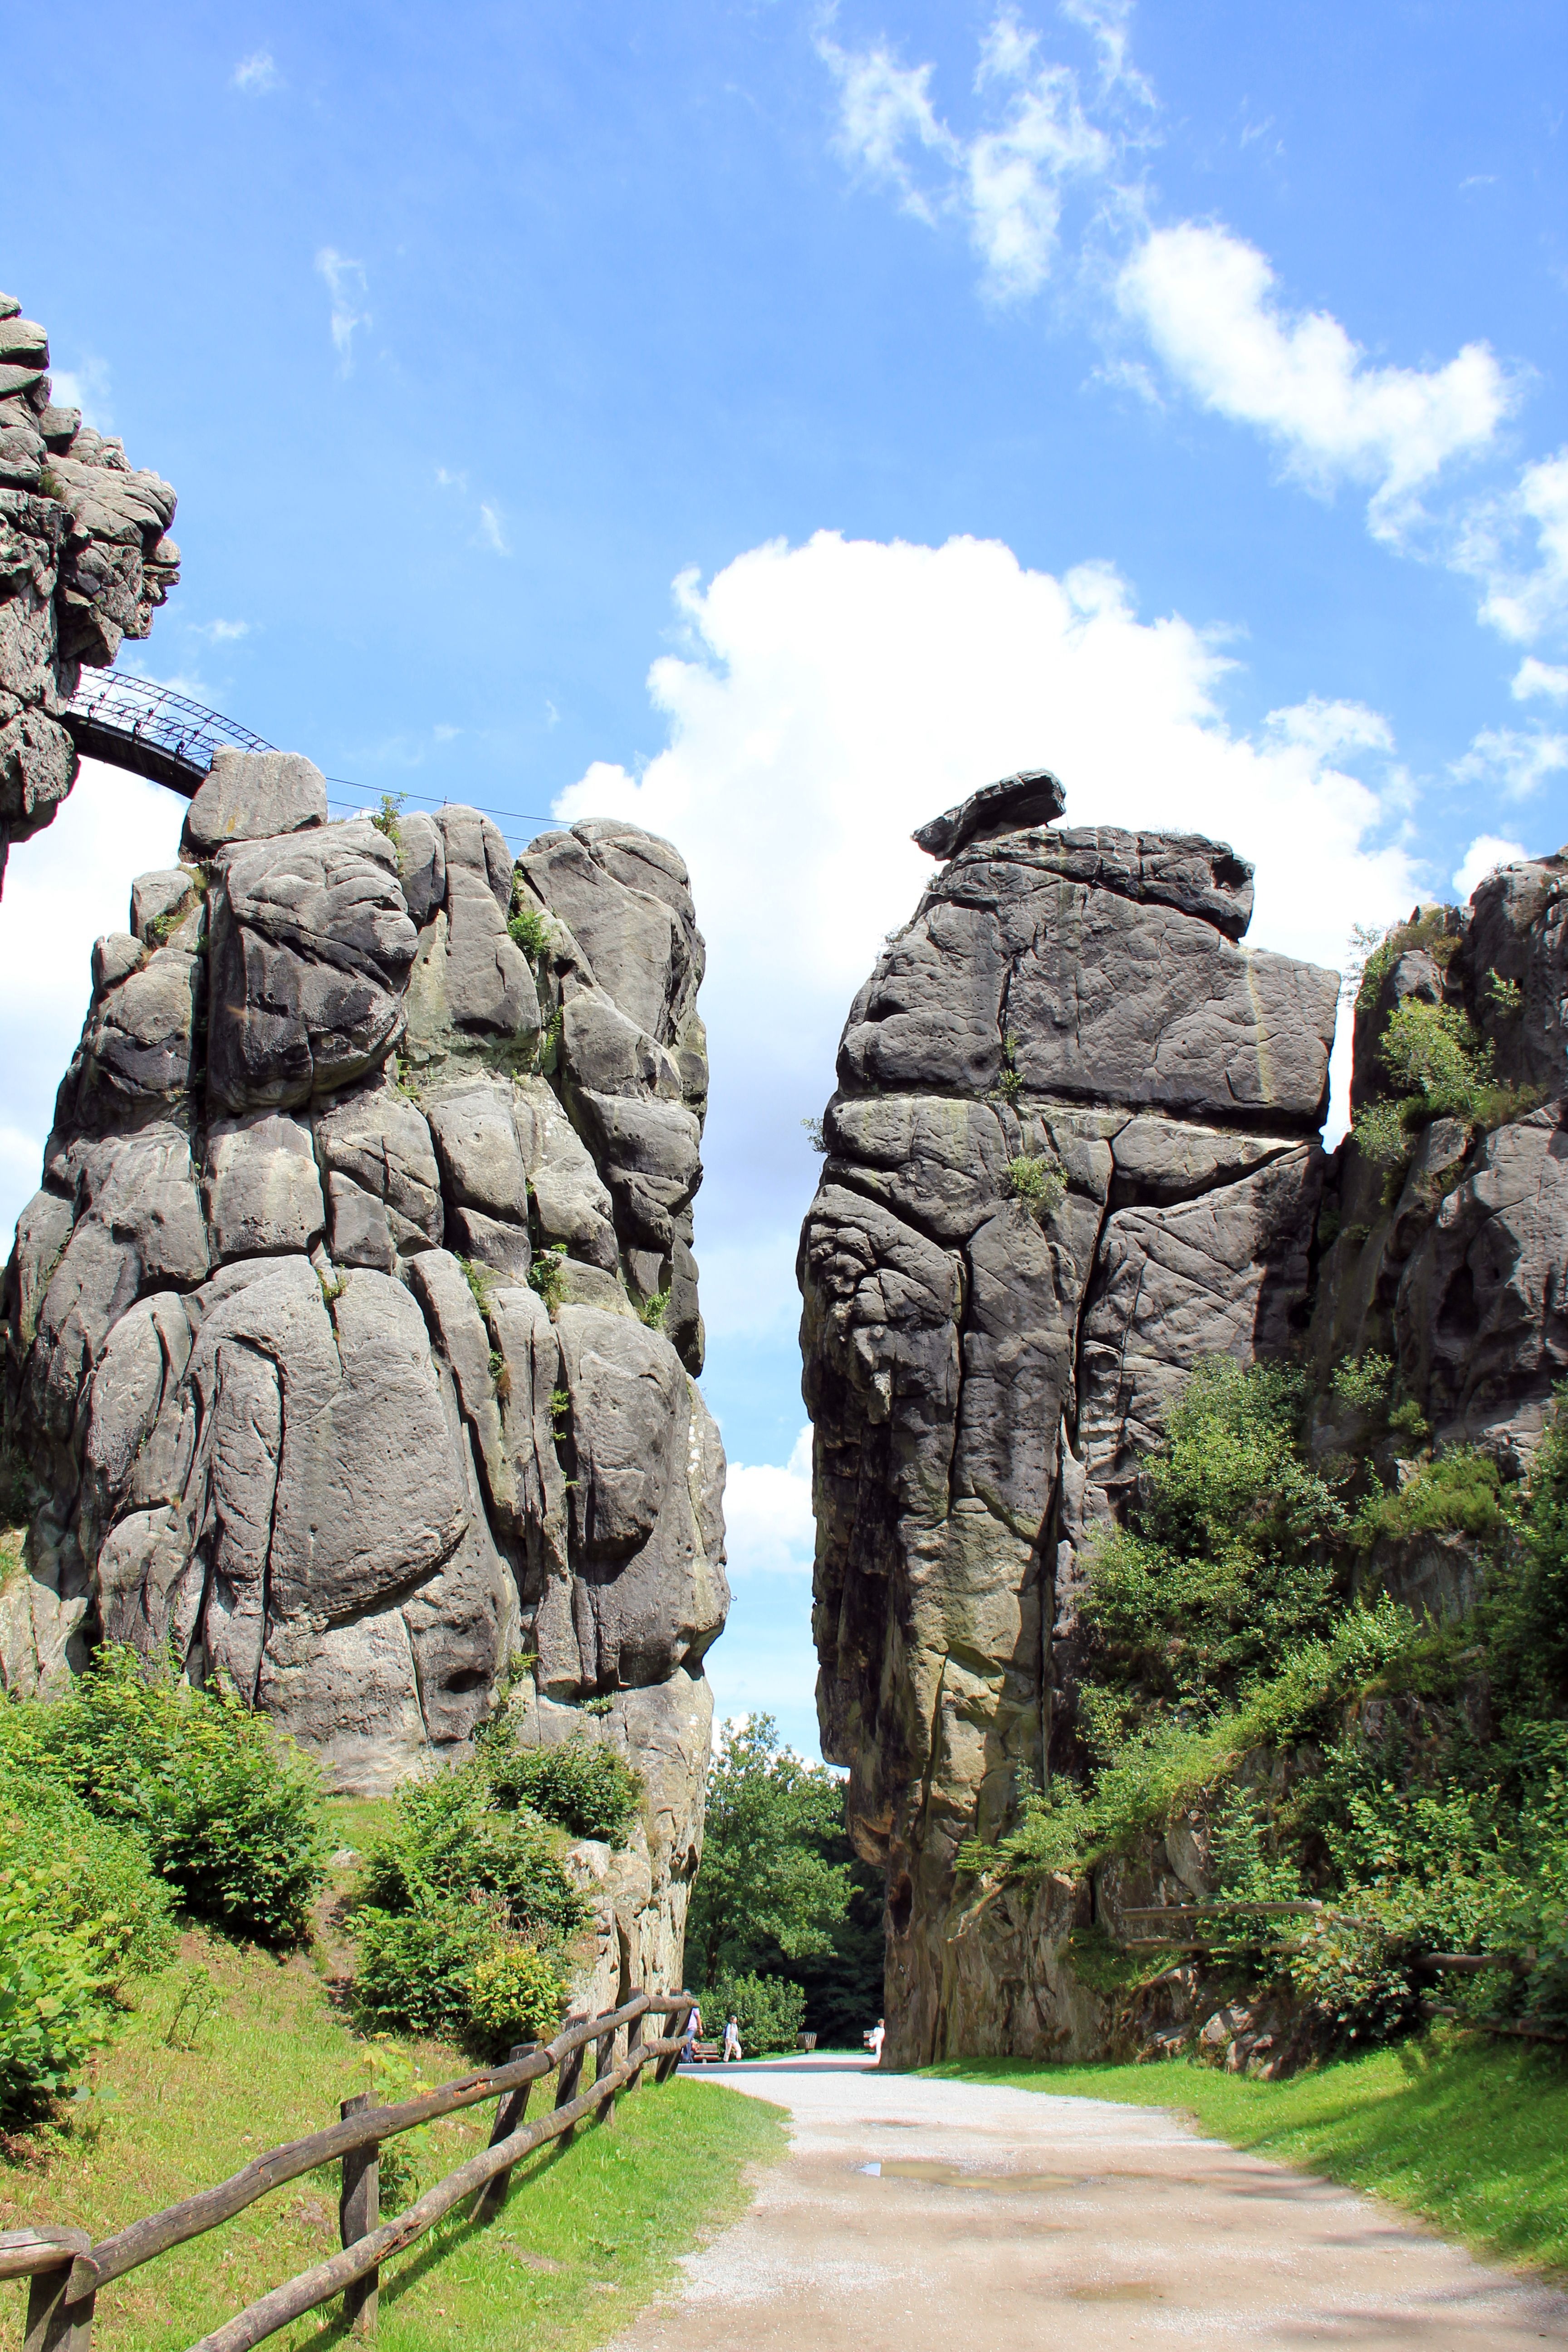
rock, mountain, valley, vacation, formation, cliff, arch, park, terrain, national park, material, geology, badlands, away, externsteine, teutoburg forest, witch stairs, hex table